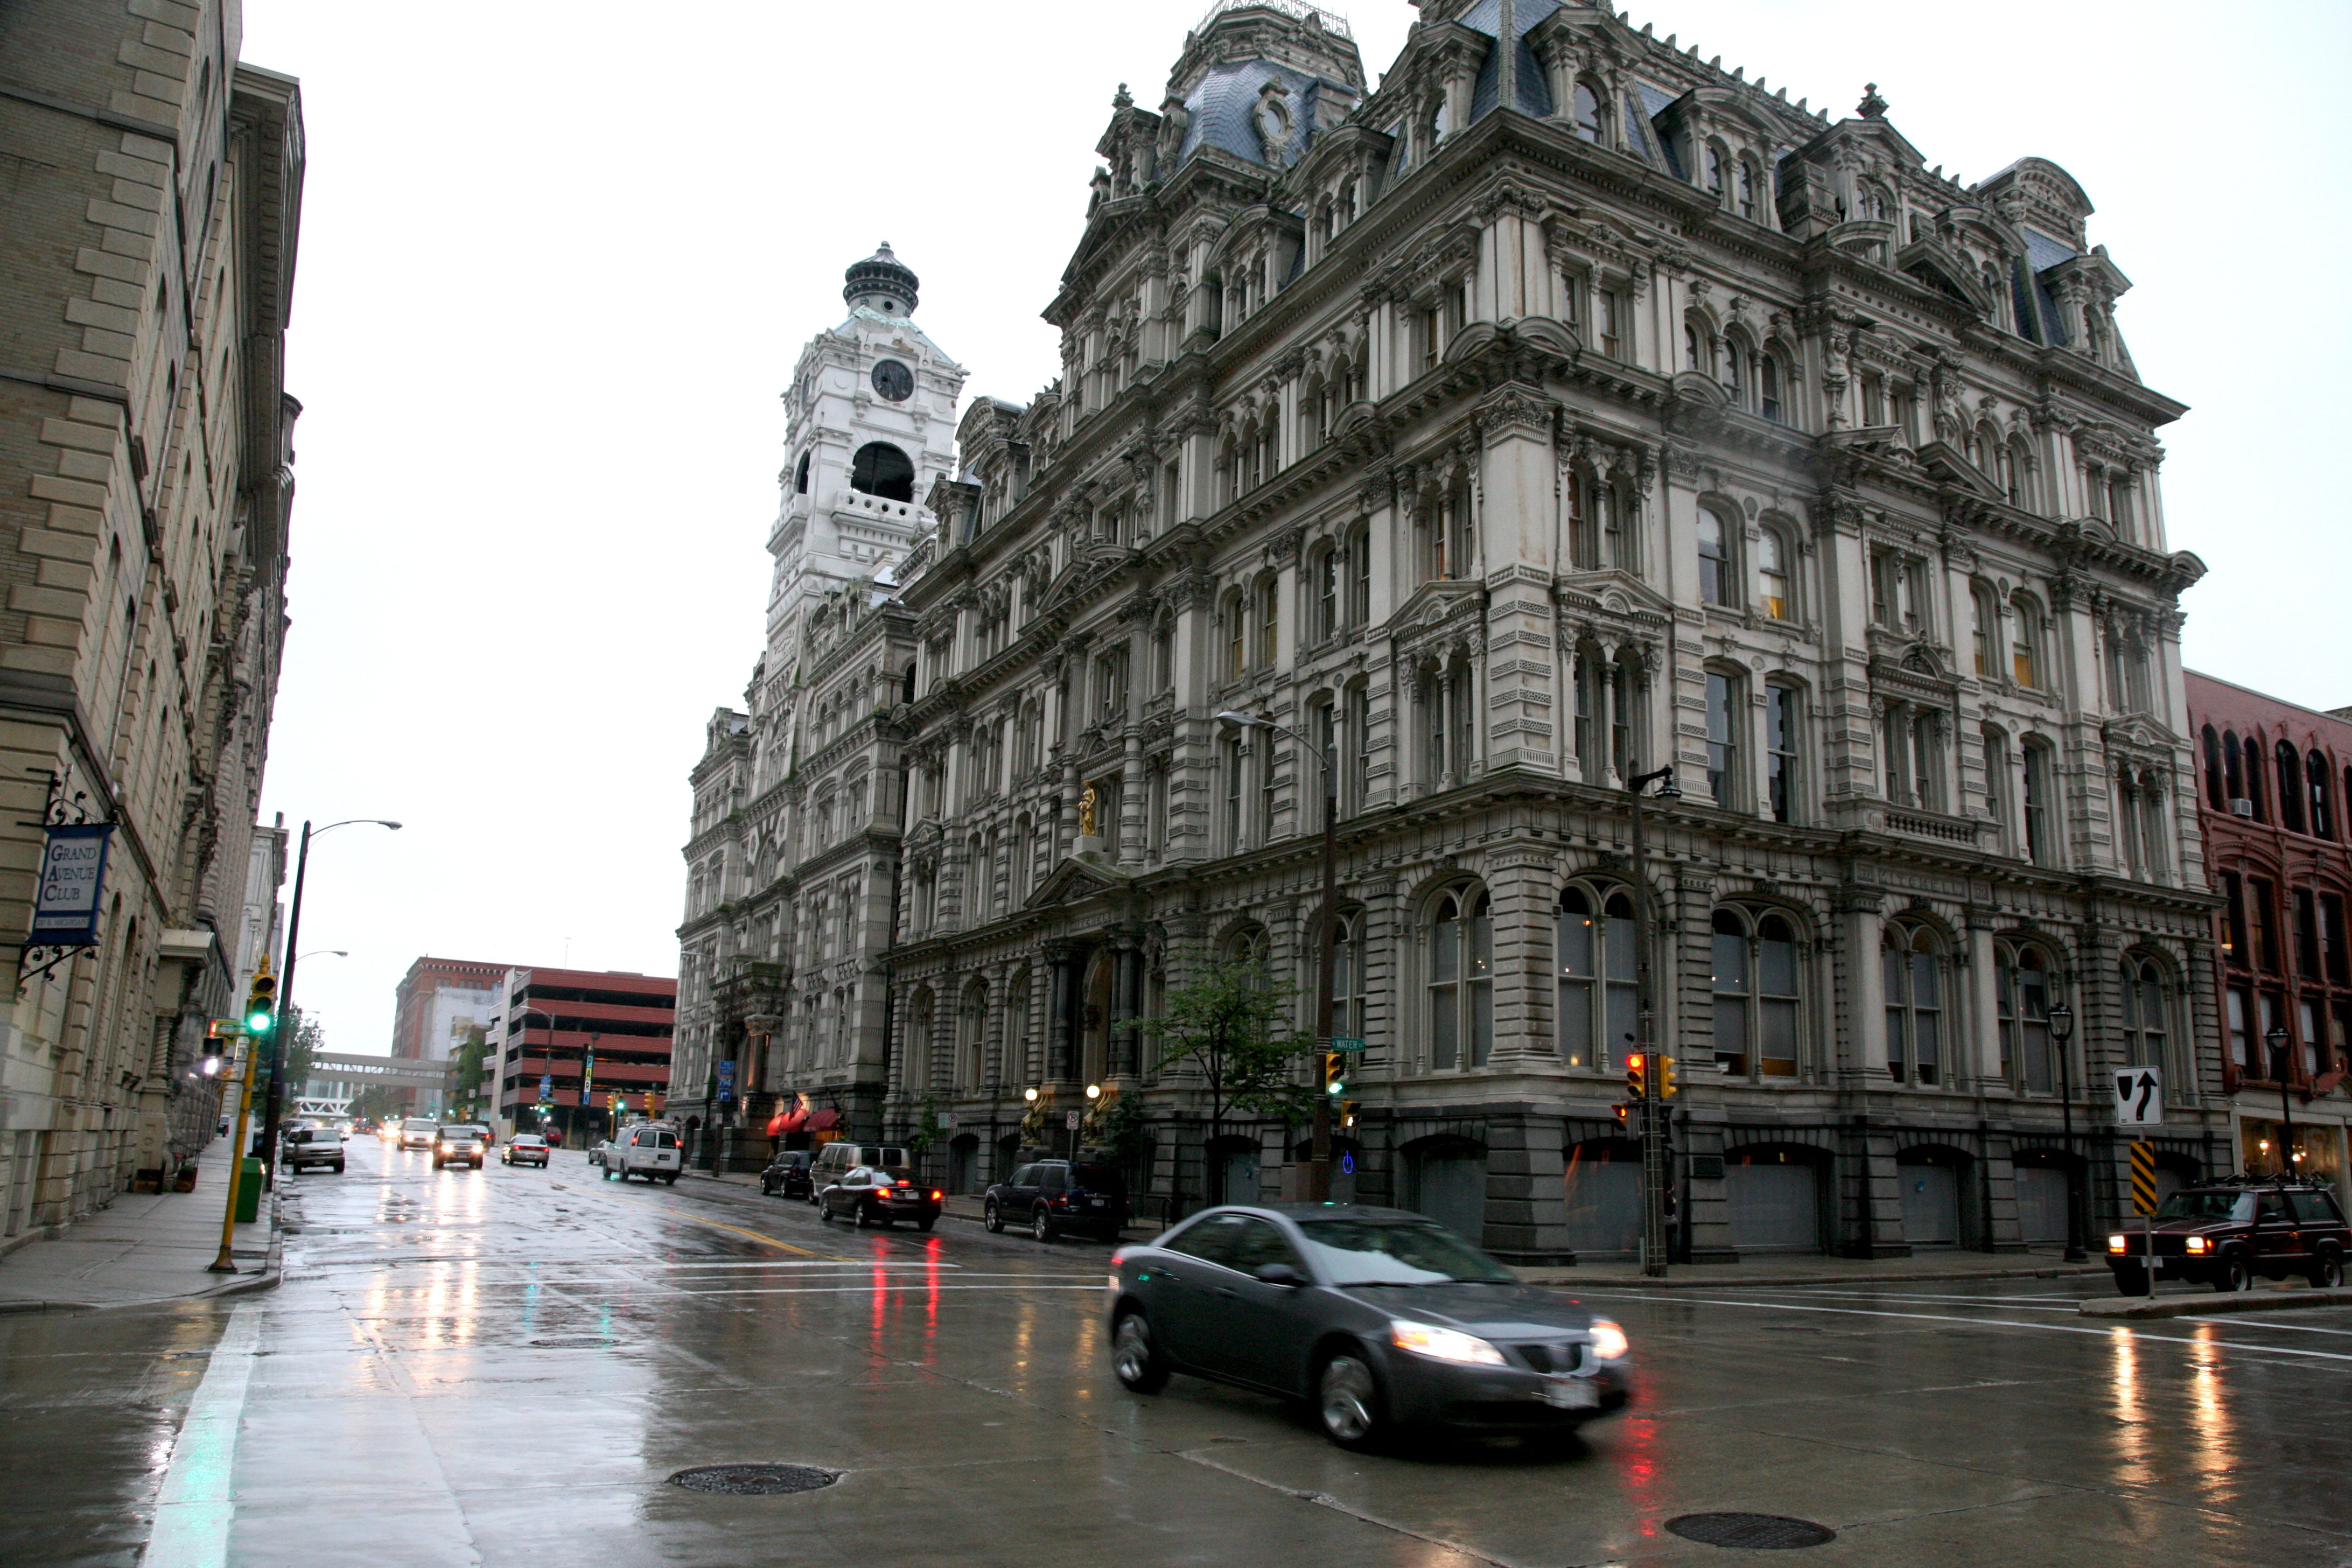
architecture, street, rain, town, city, cityscape, downtown, plaza, landmark, facade, tourism, waterway, town square, pluie, wisconsin, milwaukee, mitchellbuilding, grainexchangebuilding, tours, urban area, human settlement